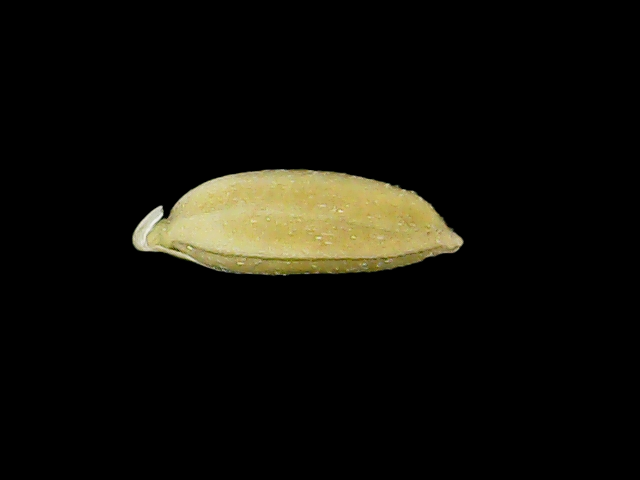
Rice variety: Bd95